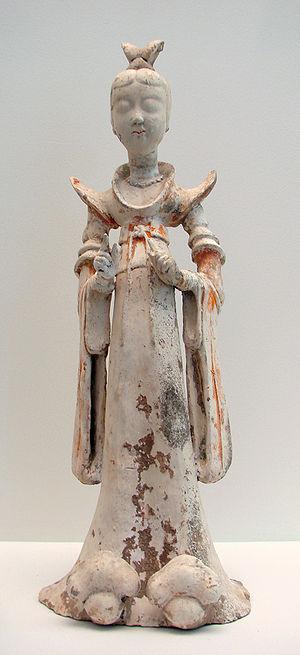
Dame de Cour. Chine du Nord, dynastie Tang, fin 7ème-début 8ème siècle, terre cuite. Musée Guimet, Paris.
La céramique chinoise, principalement connue pour la porcelaine que les Chinois ont inventée, est riche d'une longue tradition d'innovations techniques et stylistiques.
La dynastie Tang est une dynastie chinoise précédée par la dynastie Sui et suivie par la période des Cinq Dynasties et des Dix Royaumes. Elle a été fondée par la famille Li, qui prit le pouvoir durant le déclin et la chute de l'empire Sui.
L'Art de la dynastie Tang concerne l'art chinois réalisé sous la dynastie Tang. La période a vu de grandes réalisations sous de nombreuses formes: peinture, sculpture, calligraphie, musique, danse et littérature. La dynastie Tang, avec sa capitale à Chang'an, la ville la plus peuplée du monde à l'époque, est considérée par les historiens comme un point culminant de la civilisation chinoise - à égalité voire au-dessus des Han. La période Tang était considérée comme l'âge d'or de la littérature et de l'art.